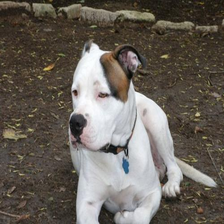
Species: dog
Breed: american bulldog